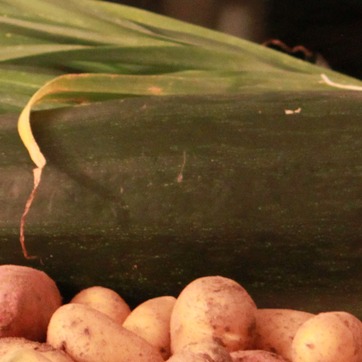
Material: food